Describe the emotion expressed in this image:  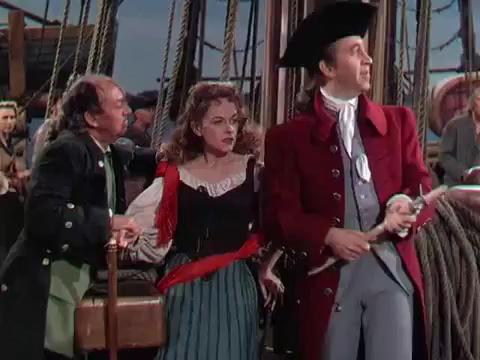
This person displays Suffering, valence and arousal with low intensity.